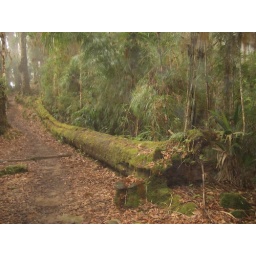
A tree fell in the forest and no one heard it. It probably still made a sound.